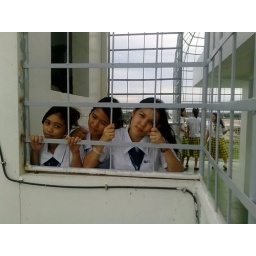
3 cute bacolod college girls seems not impressed by the safety feature of the JP2 Tower..